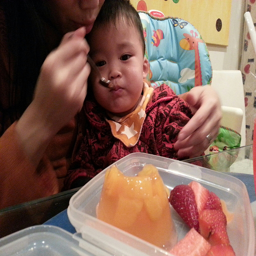
A woman holding a baby feeds it pieces of fruit.
a man is feeding a small baby in his arms
The woman is spoon-feeding baby chilled cut fruits
Baby being spoon fed fruit by his or her mother.
A baby is being feed fruit from a container.